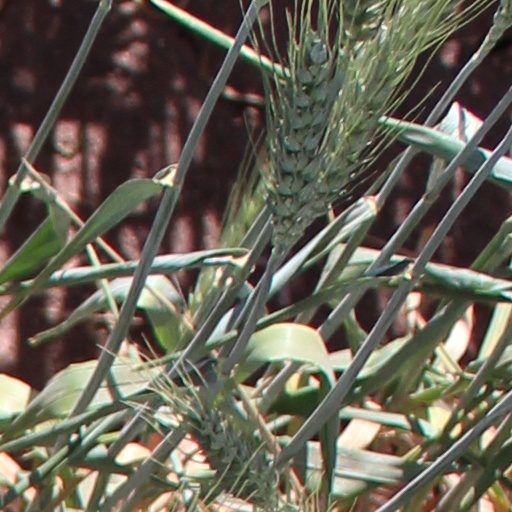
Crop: wheat